Alan Partridge

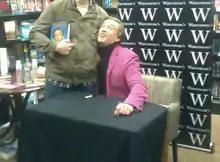
Coogan in character as Alan Partridge at a 2011 book signing

Alan Gordon Partridge is an English comedy character portrayed by Steve Coogan. A parody of British television personalities, Partridge is a tactless and inept broadcaster with an inflated sense of celebrity. Since his debut in 1991, he has appeared in radio and television series, books, podcasts and film.